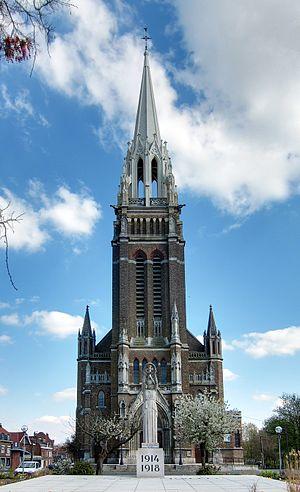
L'église d'Estaire, Nord, France.
Estaires est une commune française située dans le département du Nord, en région Hauts-de-France. Le nom jeté des habitants est les Baudets d'Estaires.